Magnus Carlsen

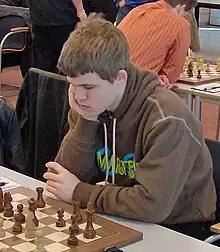
Carlsen in 2008

Playing in the top group of the Corus chess tournament for the first time, Carlsen placed last with nine draws and four losses, scoring 4½/13. In the Linares chess tournament, Carlsen played against top-rated players Veselin Topalov, Viswanathan Anand, Peter Svidler, Alexander Morozevich, Levon Aronian, Peter Leko, and Vasyl Ivanchuk. Despite being rated significantly lower than any of them, he finished in second place on tiebreaks with 7½/14, having scored four wins, seven draws and three losses, and achieving a PR of 2778.